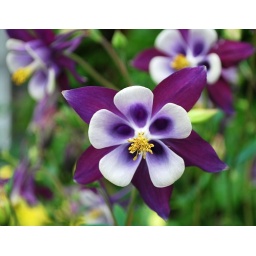
Columbines in the flower bed in back of our house. Taken by Ron.